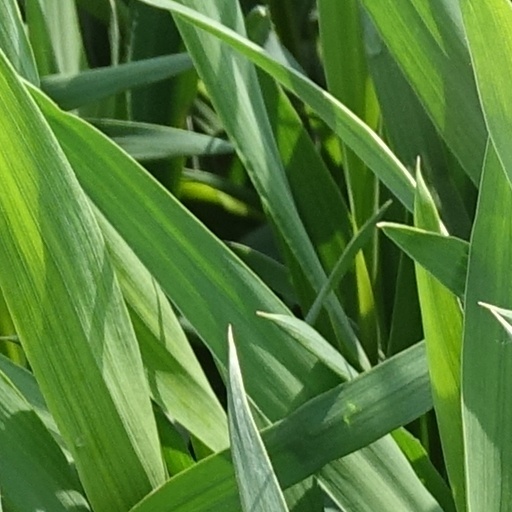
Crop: wheat